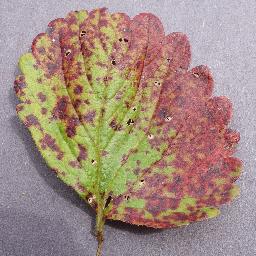
Label: Strawberry___Leaf_scorch